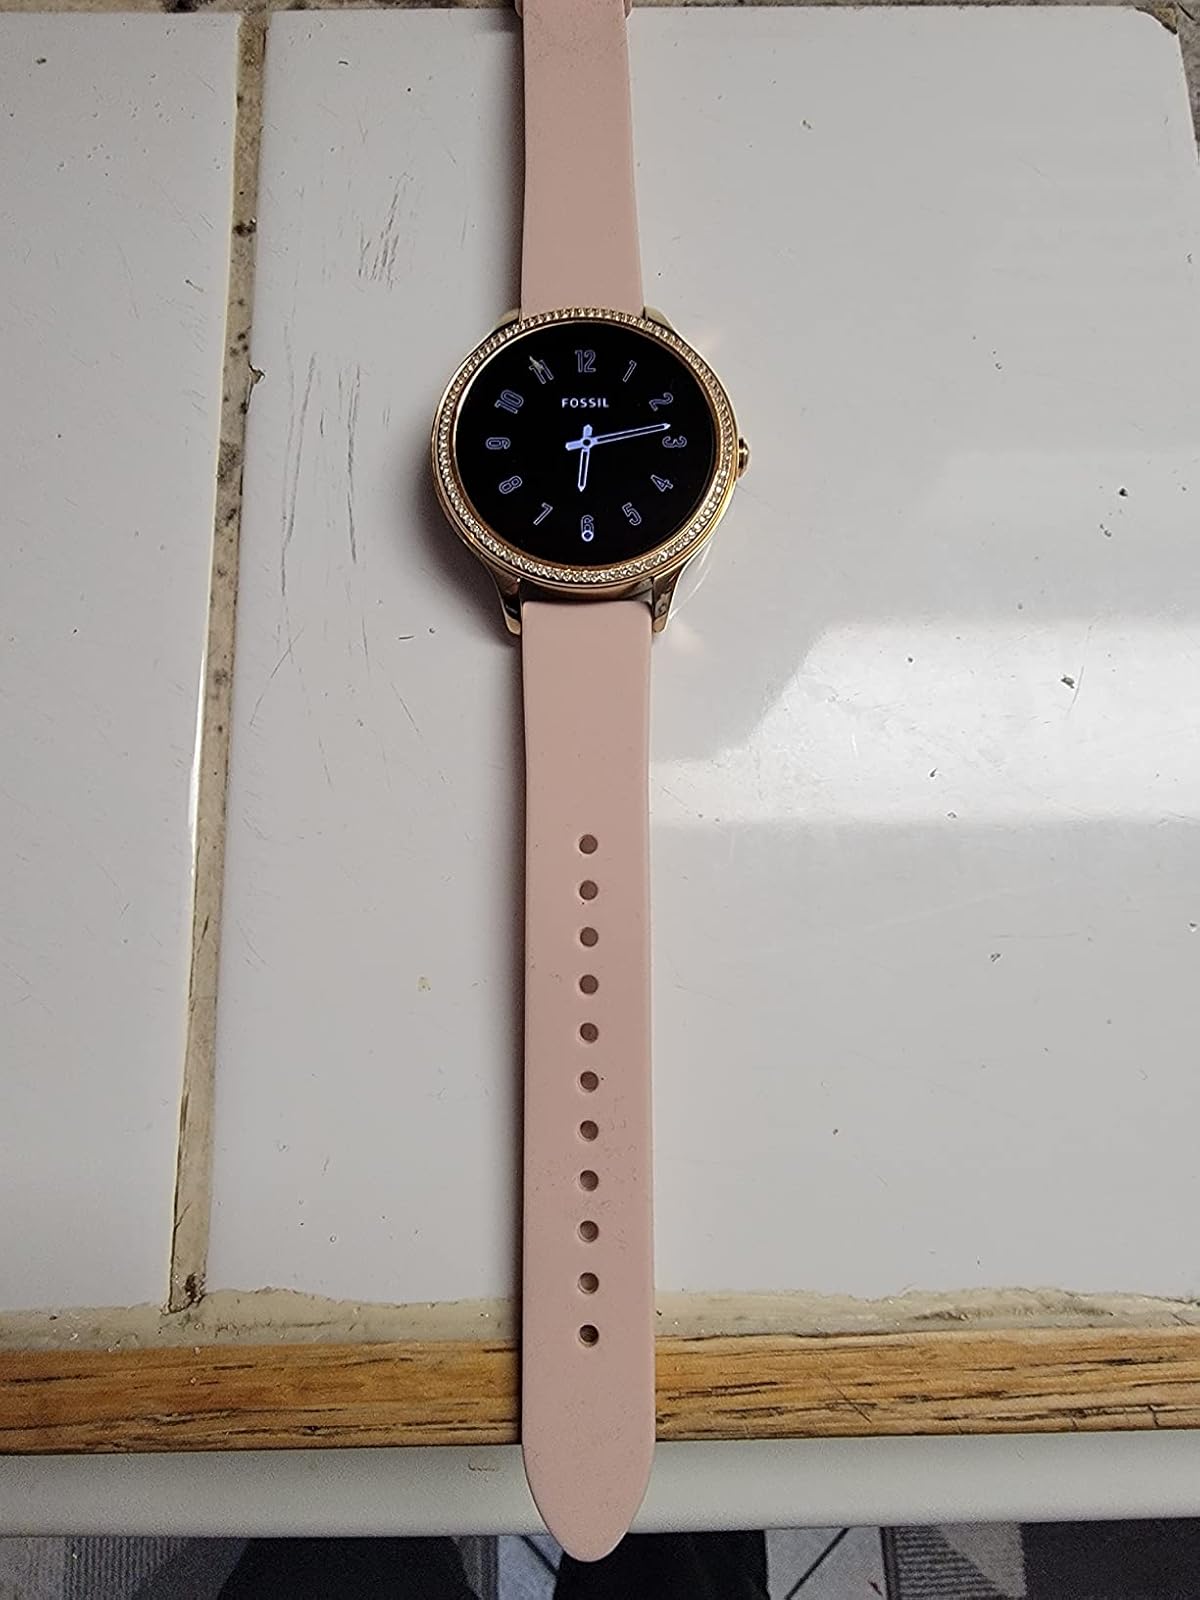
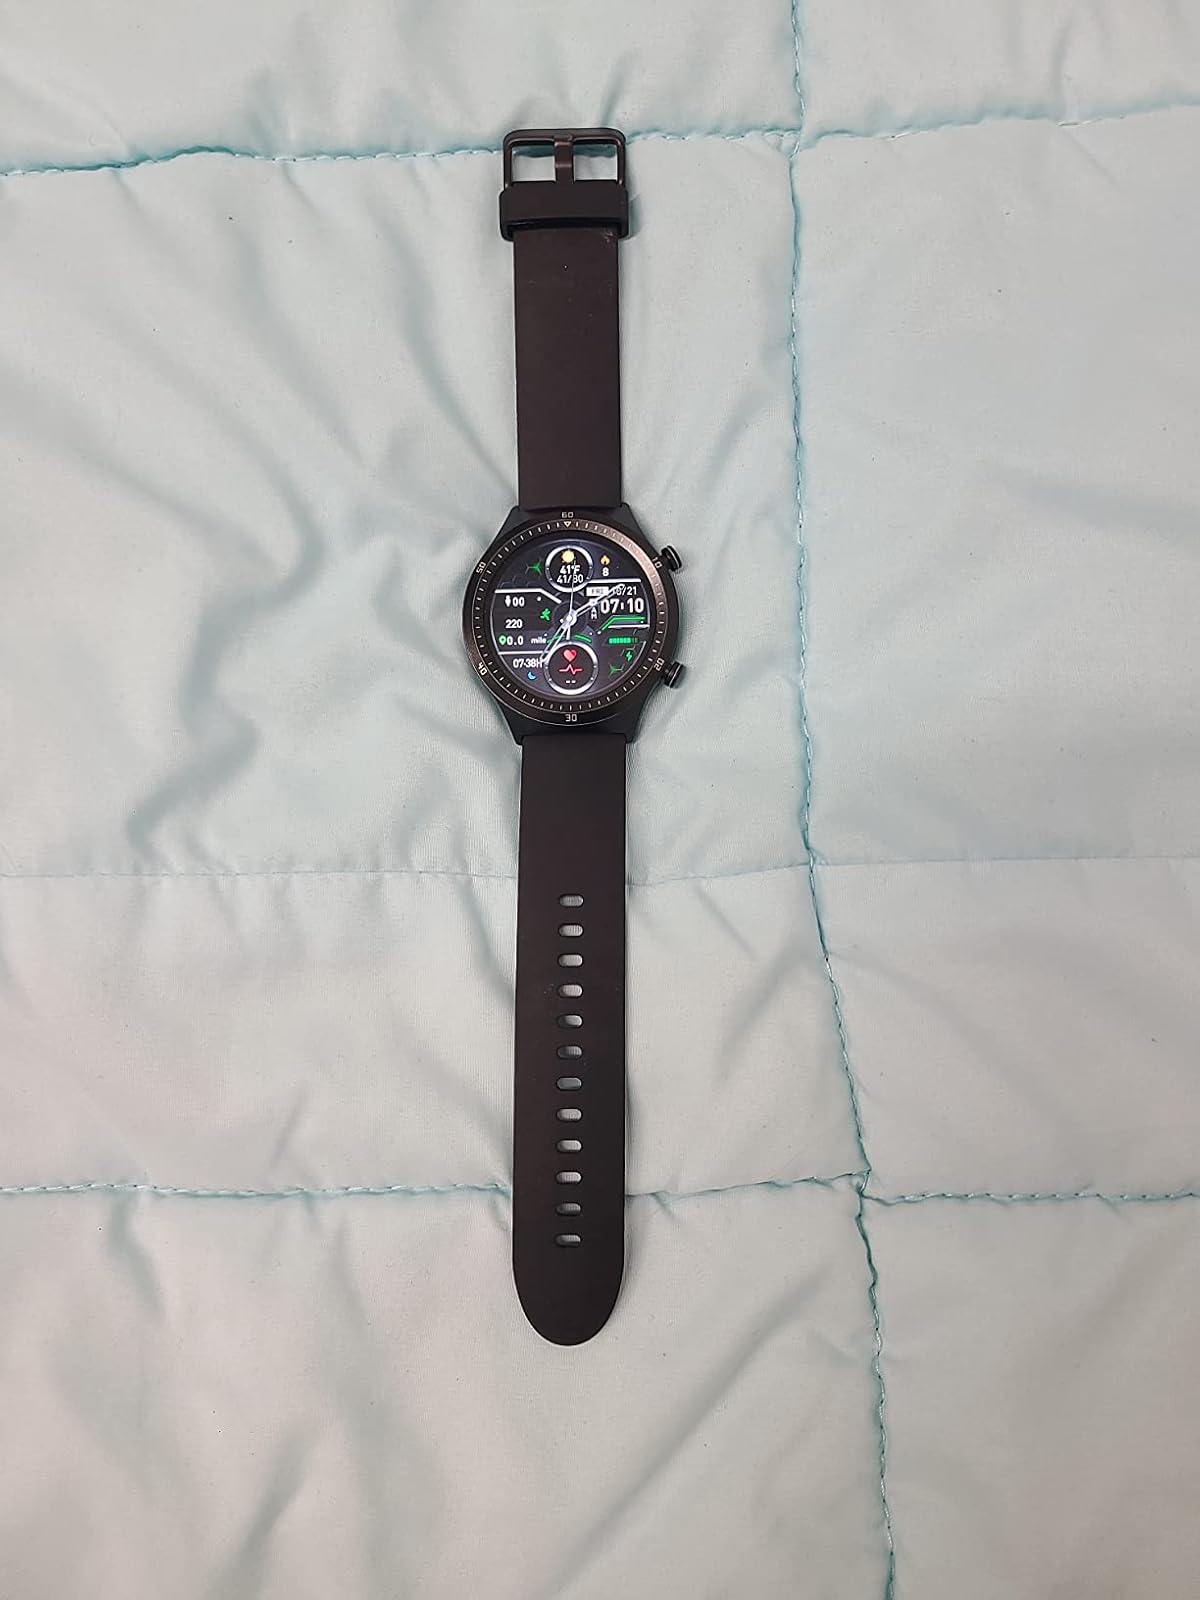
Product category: smartwatch
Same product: no